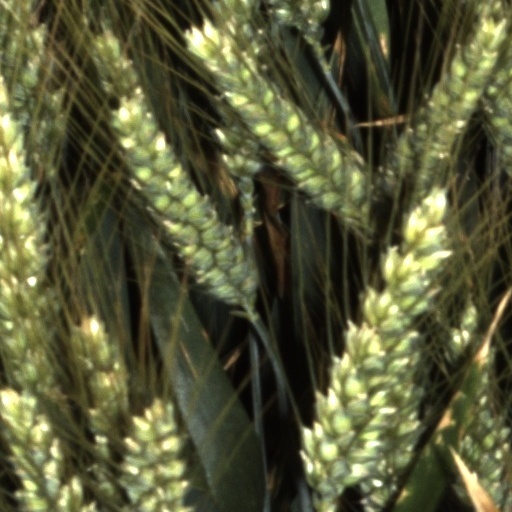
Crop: wheat